Hassan Pakravan

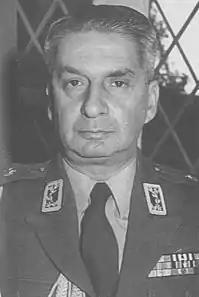
Hassan Pakravan

One of the more fascinating segments of the memoirs of General Pakravan's wife is the description of her husband's weekly luncheons with Ayatollah Ruhollah Khomeini in 1963, when the Ayatollah was under house arrest.